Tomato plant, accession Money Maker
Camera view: bottom (45 deg); turntable rotation: 270 degrees
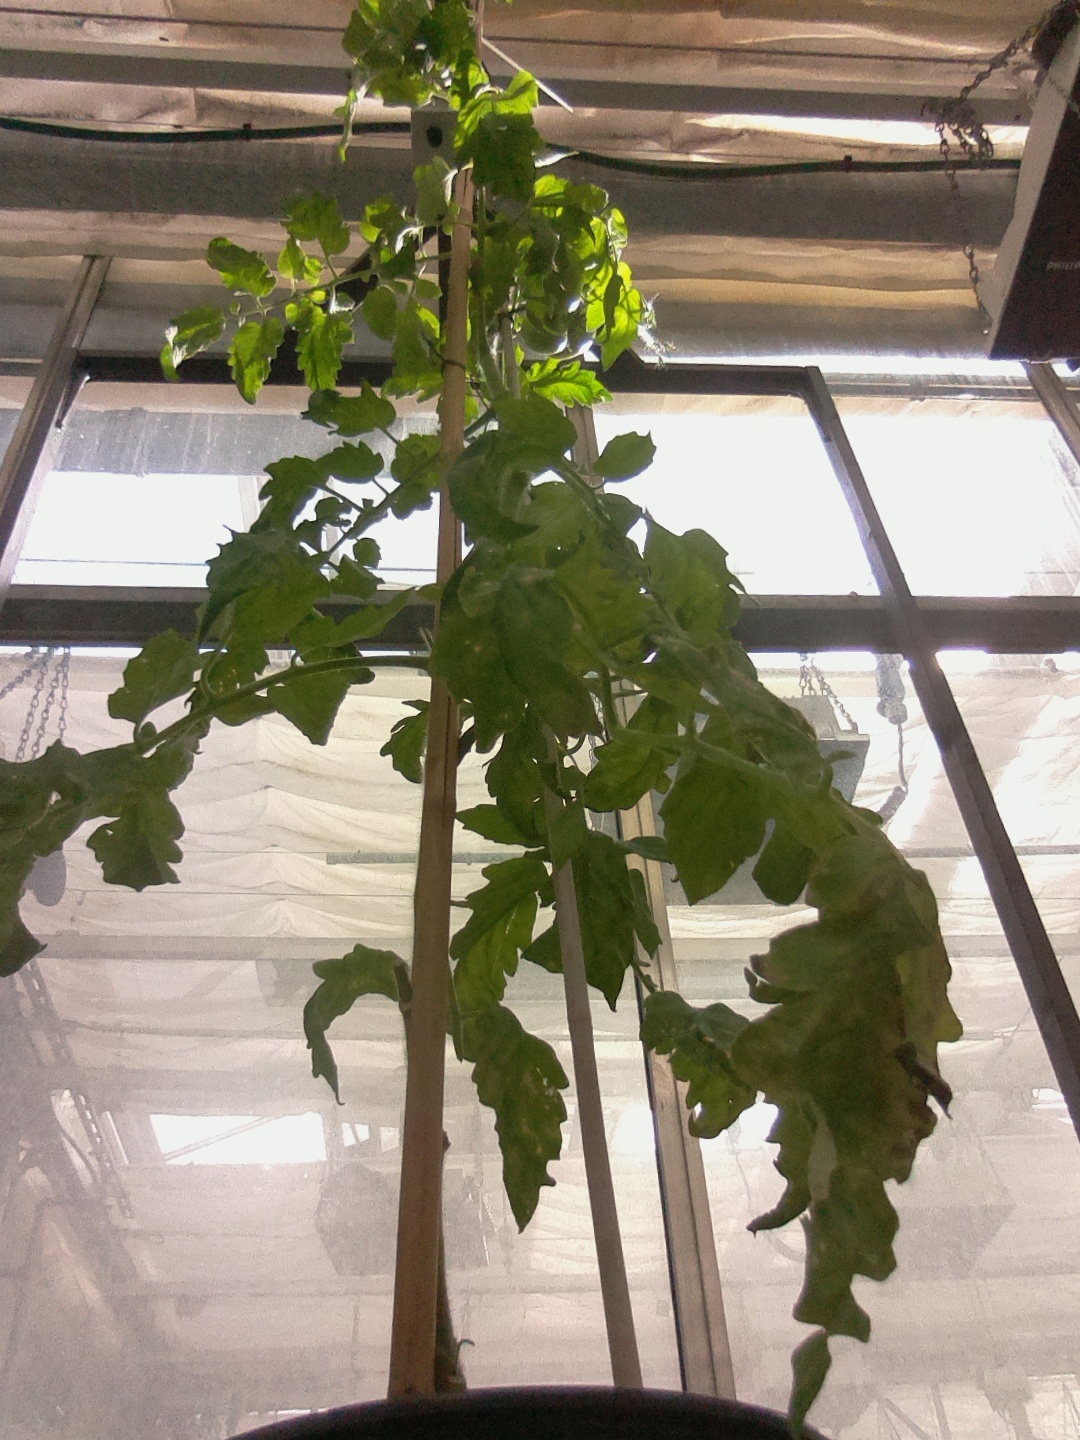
BBCH growth stage 75: 50%-60% of final fruit size